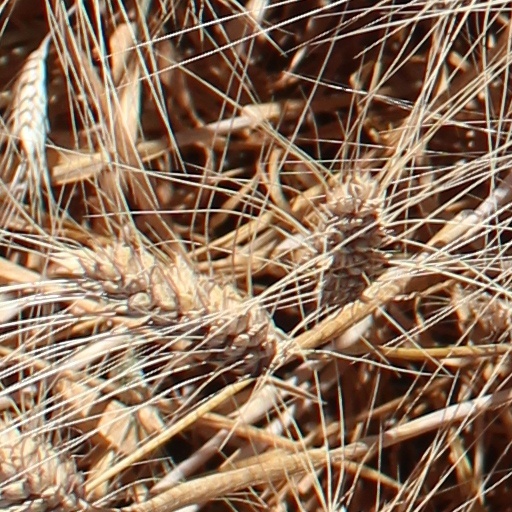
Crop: wheat